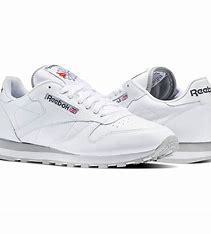
Brand: Reebok
Model: 100